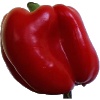
Label: Pepper Red 1